Describe the emotion expressed in this image:  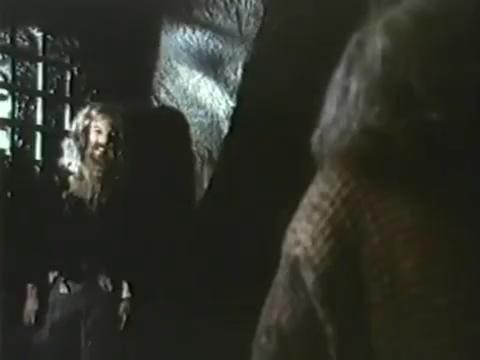
This person displays Fear, valence and arousal with low intensity.